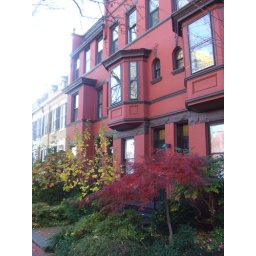
A typical Georgetown house painted in a luscious red